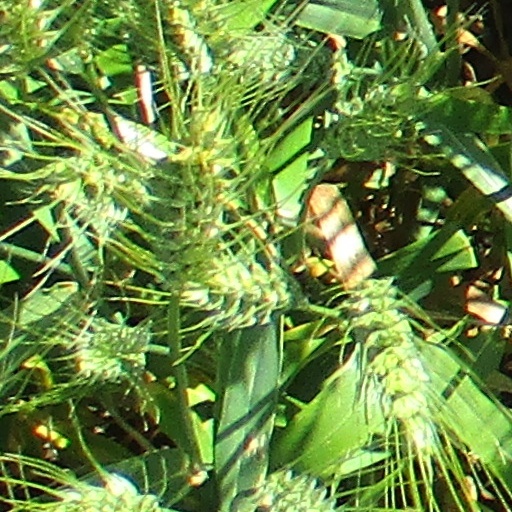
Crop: wheat